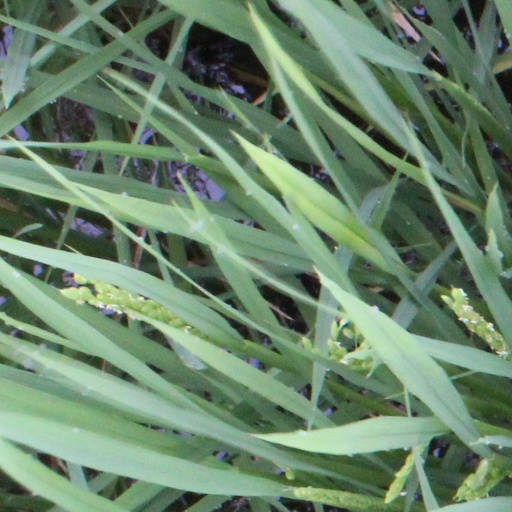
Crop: rice